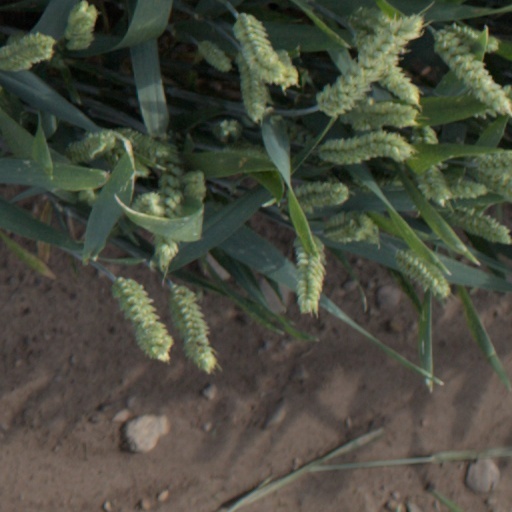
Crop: wheat